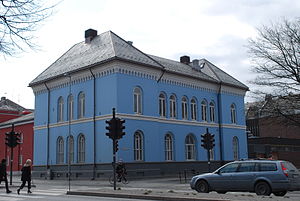
Throndhjem Station
Throndhjem Station, også kaldet Trondhjem, var den første jernbanestation i Trondheim i Norge. Den var den nordlige endestation for Trondhjem–Størenbanen, nu en del af Dovrebanen, og åbnede sammen med banen 5. august 1864. Stationen blev nedlagt 24. juni 1884, da banen blev omlagt til den nuværende Trondheim Centralstation på Brattøra. Her fik den forbindelse med den i 1881 åbnede Meråkerbanen og med byens havn.